King Moody

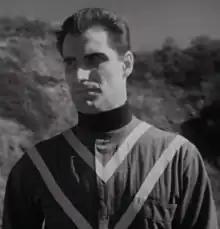
Moody as Spacecraft Captain in "Teenagers from Outer Space" (1959)

Robert "King" Moody (December 6, 1929 – February 7, 2001) was an American actor, best known for playing Shtarker in the television series "Get Smart" and for his portrayal as Ronald McDonald in the McDonald's commercials from 1969 to 1985.